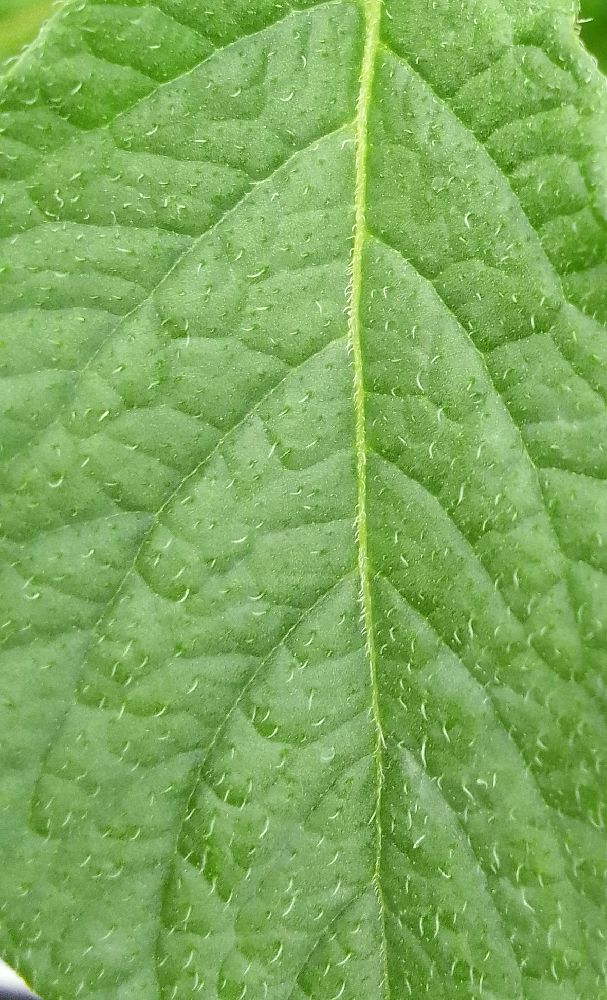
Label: Healthy